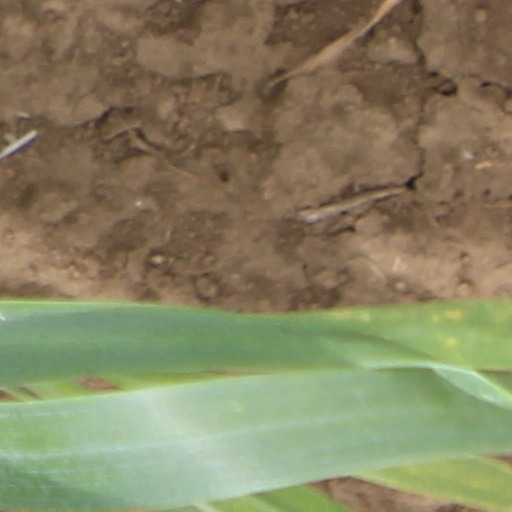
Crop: wheat